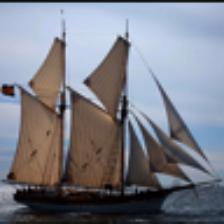
Label: NonHuman